Flood (They Might Be Giants album)

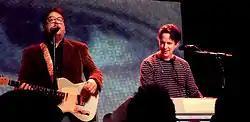
Flansburgh and Linnell in 2012 performing a dual "Lincoln" and "Flood" show

"Flood" is They Might Be Giants' best-selling album, and it is widely regarded as their most iconic. Due to the acclaim with which it was received, the album is considered to have cemented the band's reputation as a staple of alternative and college rock. Curtis Silver, in a retrospective for "Wired", collected anecdotes from They Might Be Giants fans, many of whom were first exposed to the band through "Flood". Silver concluded that new fans are drawn just as much to the band's old material as they are their more recent work, due to its sustaining accessibility. In fact, many fans cite the band's earliest albums as their favorites—though often not "Flood", despite (or perhaps due to) its longstanding mainstream success. Pitchfork ranked it the 25th best album of the 1990s, while